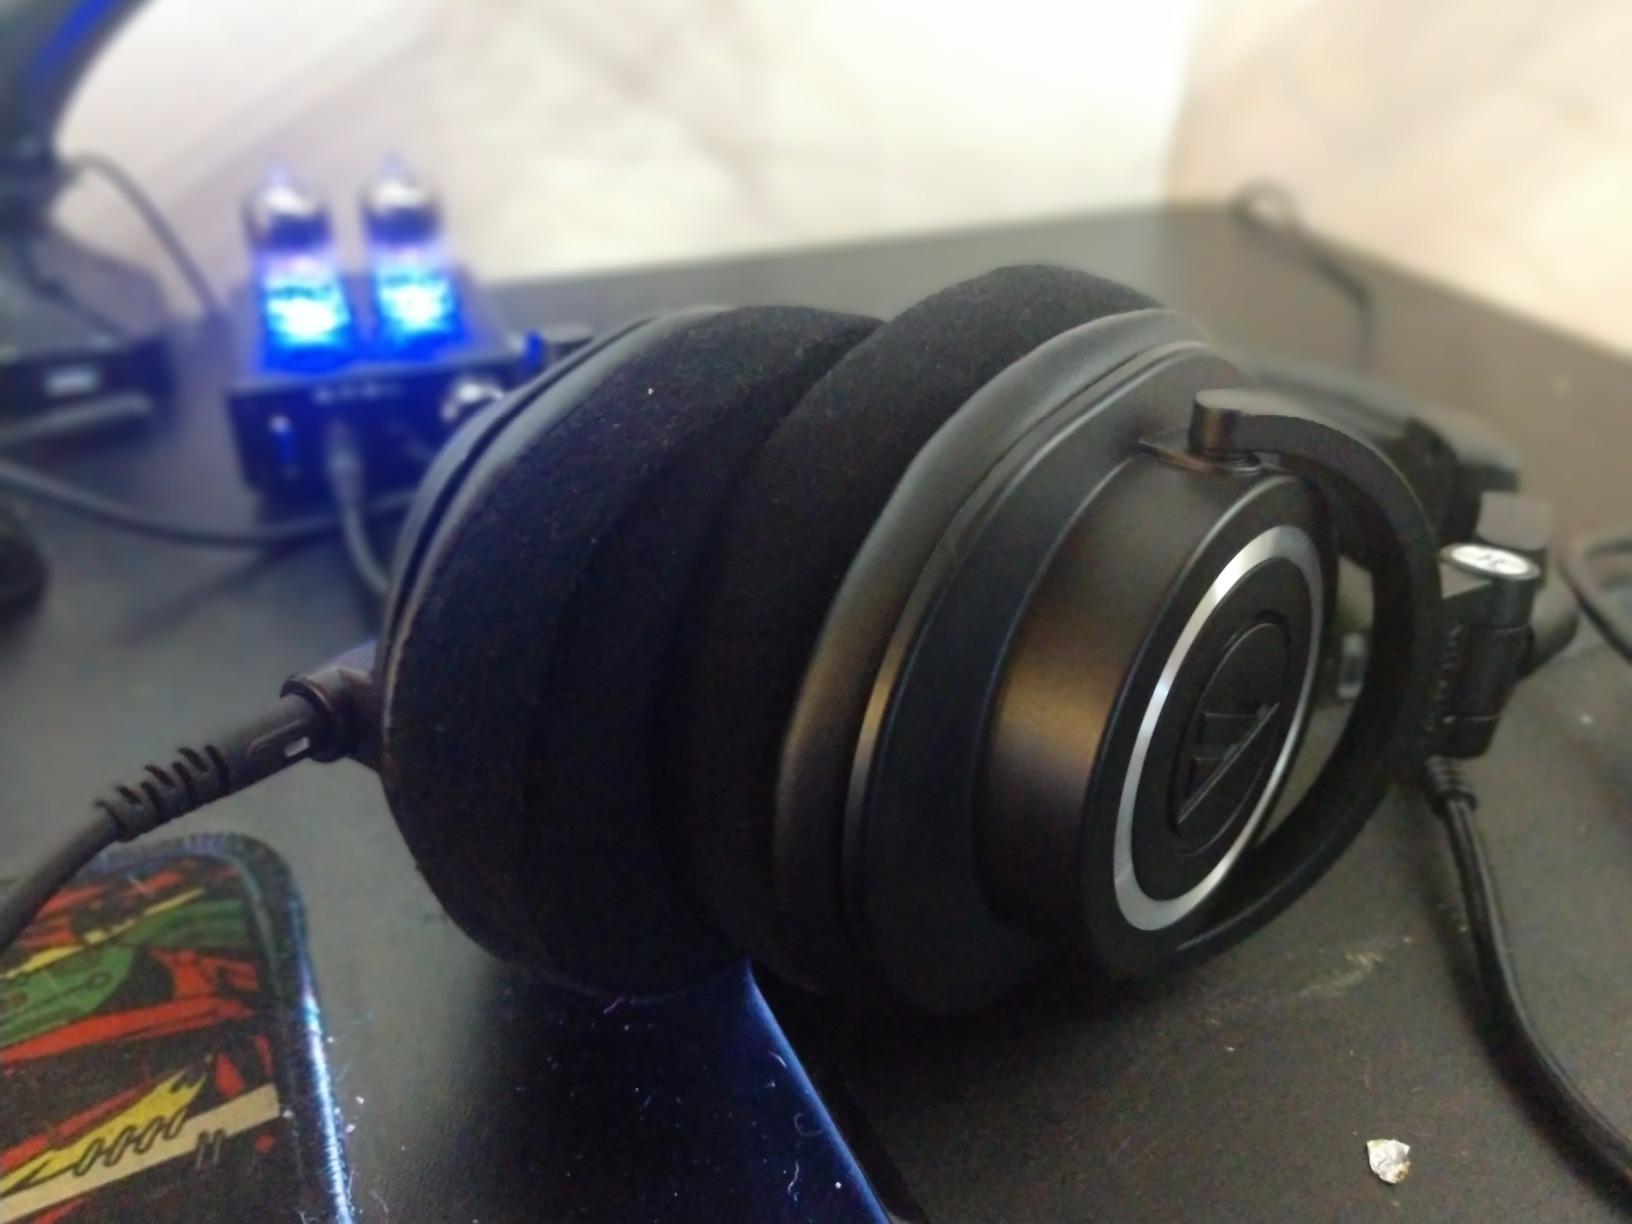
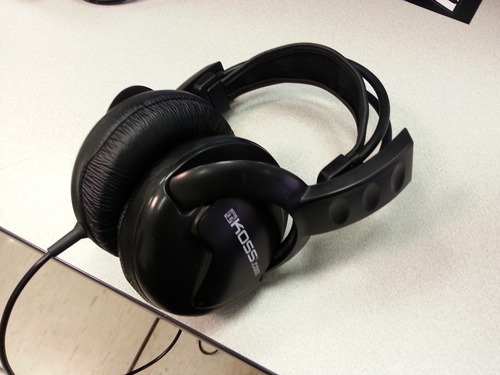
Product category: headphones
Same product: no